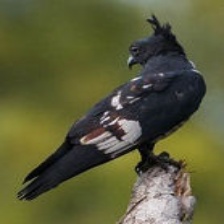
Species: BLACK BAZA
Scientific name: AVICEDA LEUPHOTES